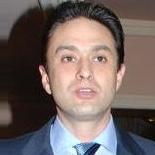
Age: 36